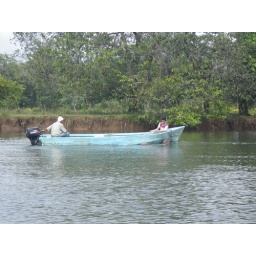
This is how the locals move cattle from field to field in the river delta